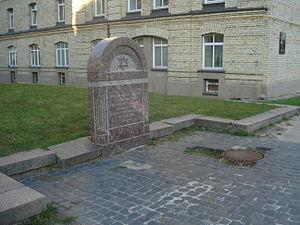
Le camp de travail HKP 562 était le site d'un camp de travaux forcés pour juifs sous le contrôle des autorités d'occupation nazie à Vilnius en Lituanie occupée pendant la Seconde Guerre mondiale.